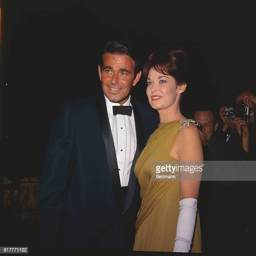
professional boxer is shown here with his wife at awards